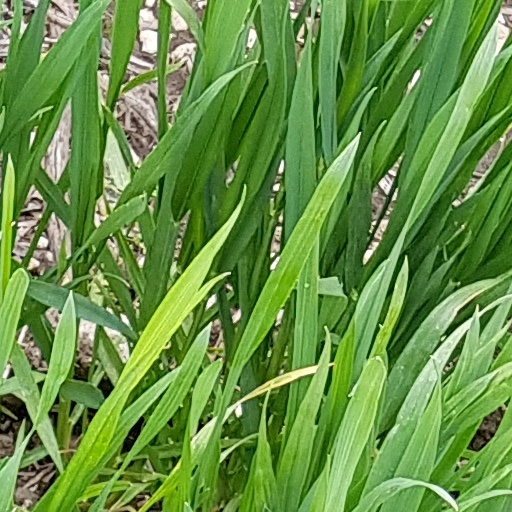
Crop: wheat